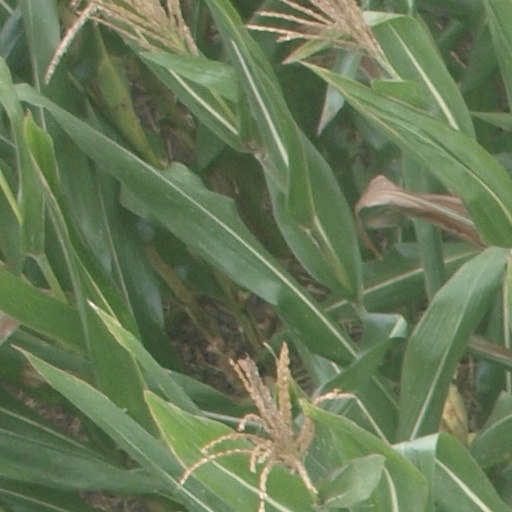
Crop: maize; corn